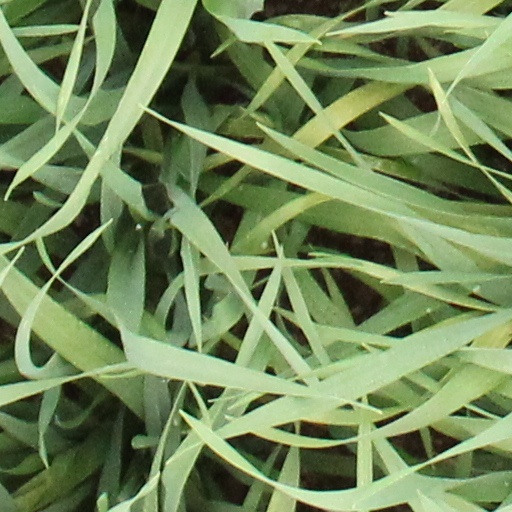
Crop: wheat